Stephen Mallozzi

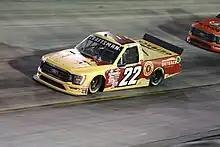
Mallozzi on track at Bristol in 2023

Mallozzi was able to compete in more races in the 2023 season. The season, according to Mallozzi, was precarious. His debut for the season came at Martinsville for AM Racing, in a deal where he was moved from an initial ride from RBR due to a lack of owner's points for RBR's entry. He finished last after the car's battery suffered issues. His next race came at Gateway for RBR; he described the race as "my version of hell", due to the circumstances of both heading into the race and the race itself. He sold his personal Dodge Charger that he had gotten from a sponsorship deal to get to the race itself and during the race, his battery failed, resulting in a poor finish. Around this same time, he was working as a part-time server at a Outback Steakhouse franchise; after the Martinsville race, he made calls on social media platforms for Outback Steakhouse to sponsor an entry for him. After racing one more event for AM Racing at Pocono, a one-race sponsorship deal was announced with Outback Steakhouse in September, with the sponsor to run at the 2023 UNOH 200.